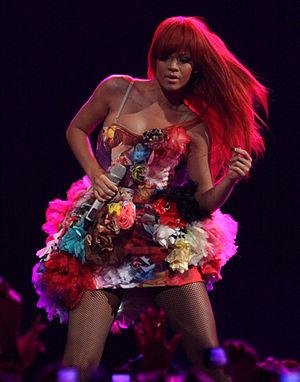
The Last Girl On Earth est la quatrième tournée de la chanteuse Rihanna soutenant son quatrième album, Rated R ainsi que Loud seulement en Océanie.La tournée de concerts a débuté en Europe à Anvers et s'est terminée en Australie à Perth. La tournée a été annoncée par MTV News en décembre 2009. Ce sont Pixie Lott, Tinchy Stryder, Tinie Tempah ou encore Vitaa qui ont assuré les premières parties en Europe et Ke$ha en Amérique du Nord.
Cet article présente la discographie de la chanteuse barbadienne Rihanna. Elle est composée de huit albums studio, un album de bande son, deux compilations, deux albums de remix, une réédition, et soixante-cinq singles.